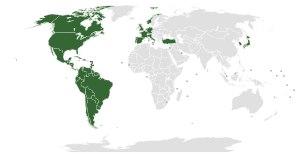
Le Conseil économique et social, ou ECOSOC, est un des six organes principaux de l'ONU, créé d'après le chapitre X de la Charte des Nations unies. Il est placé sous l'égide de l'Assemblée générale des Nations unies et a un rôle consultatif concernant les questions de coopération économique et sociale internationale.